Manus marriage

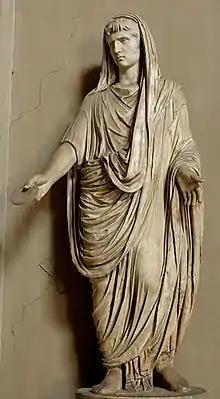
Roman high priests were often associated with the "confarreatio" ceremony

The ritual of "confarreatio", a kind of sacrifice made to Jupiter, was available only to patricians. During this ritual, the bride and groom shared a bread made of emmer ("farreus") (hence, the term "confarreatio" translates to "sharing of emmer bread"), a process that required the presence of ten witnesses and the recital of ceremonial sacred verses.